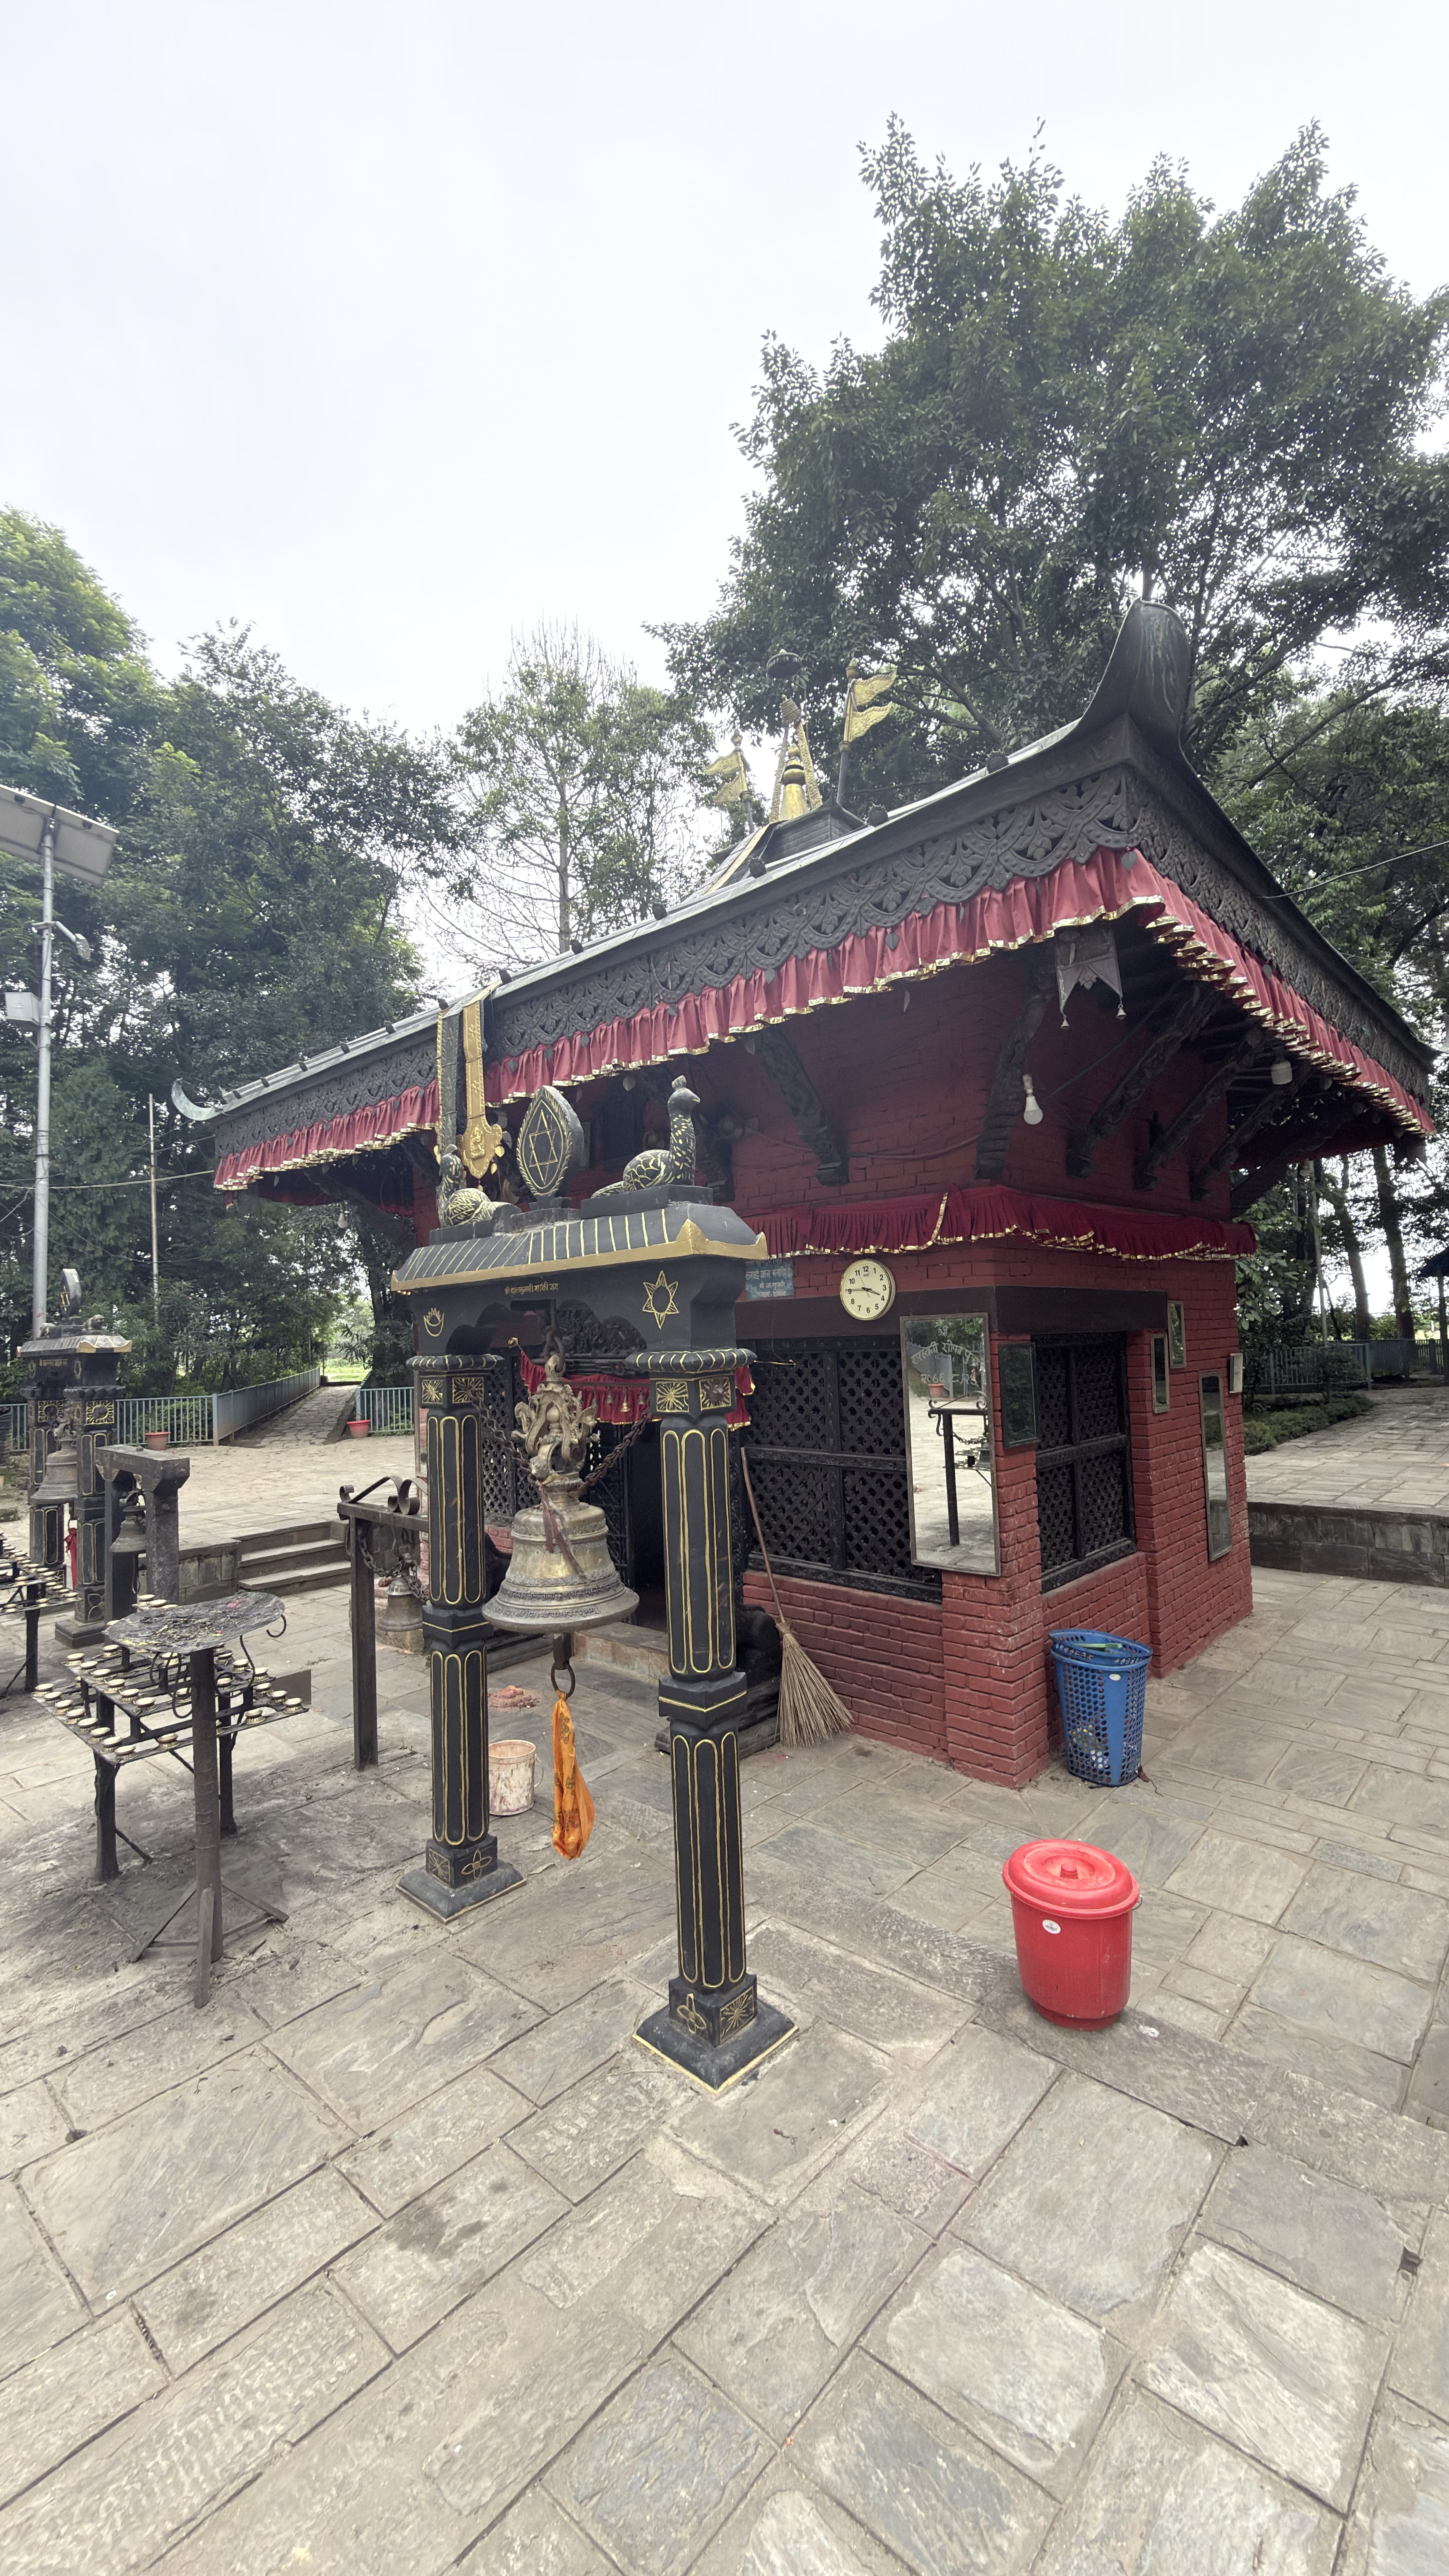
Heritage site: Balkumari_Temple